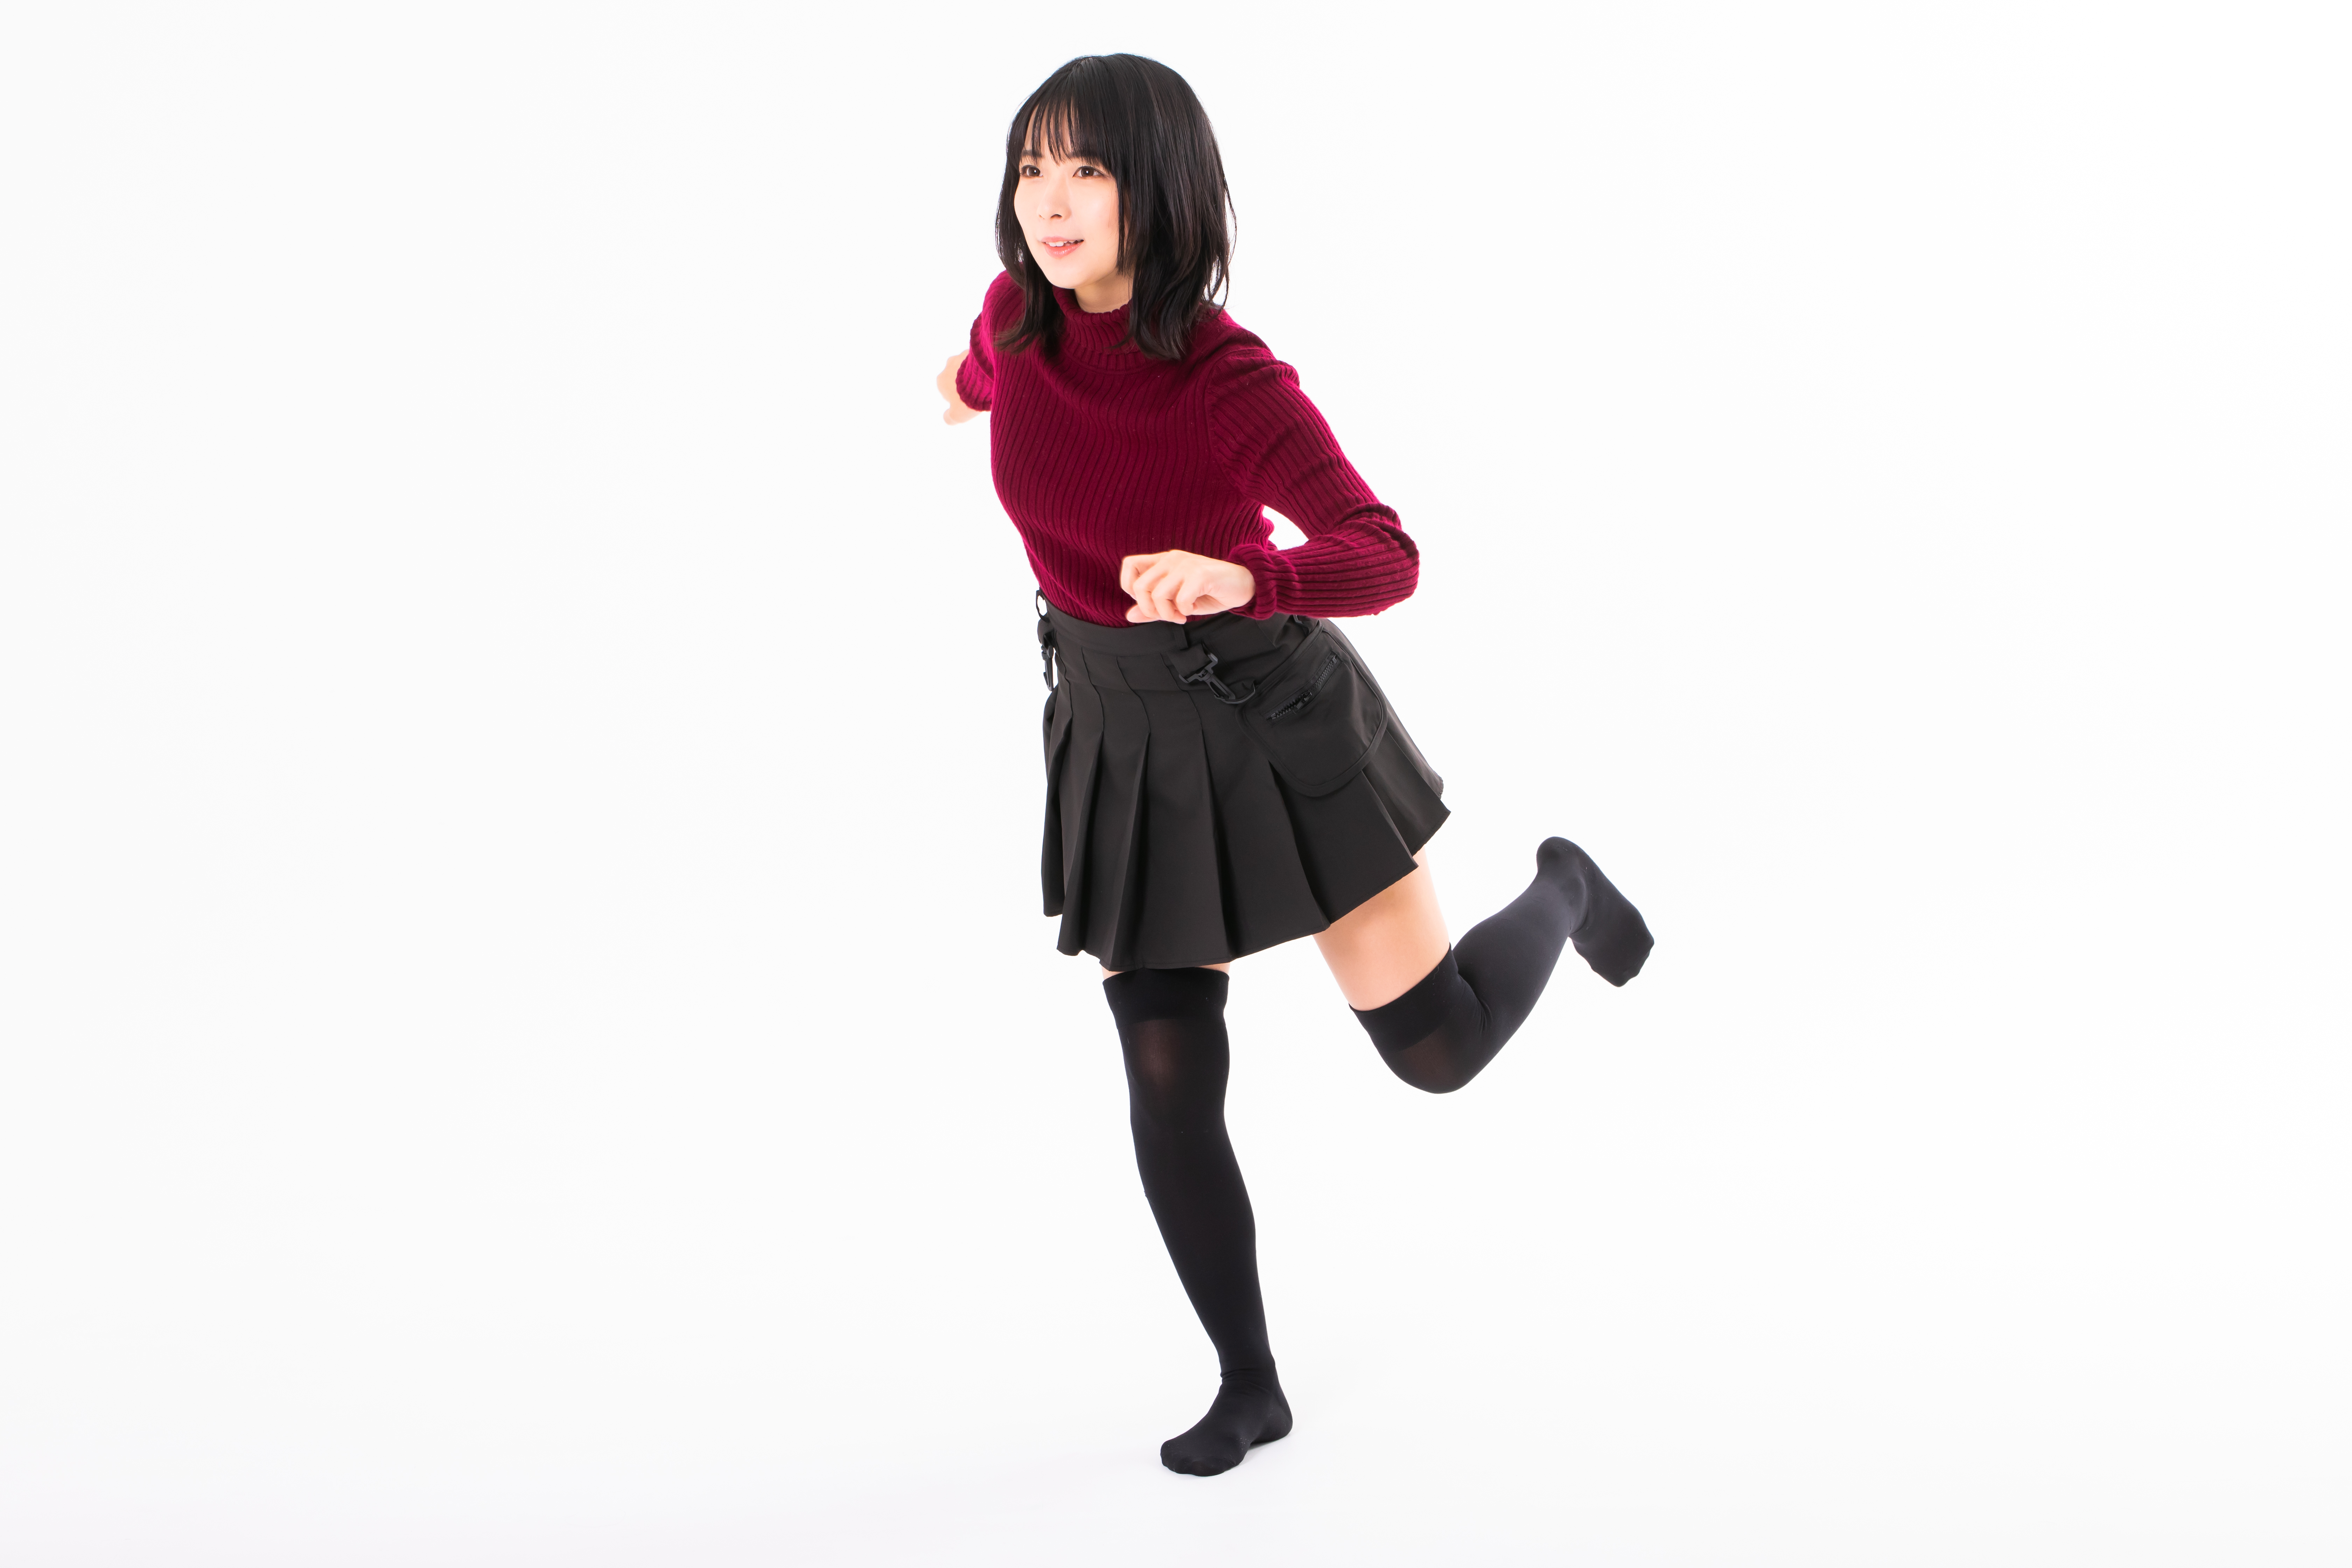
woman, clothing, black, leg, joint, fashion, waist, knee, thigh, shoulder, sleeve, pink, tights, footwear, human body, neck, school uniform, skort, leggings, outerwear, uniform, trunk, human leg, abdomen, fashion model, blouse, collar, fashion accessory, magenta, style